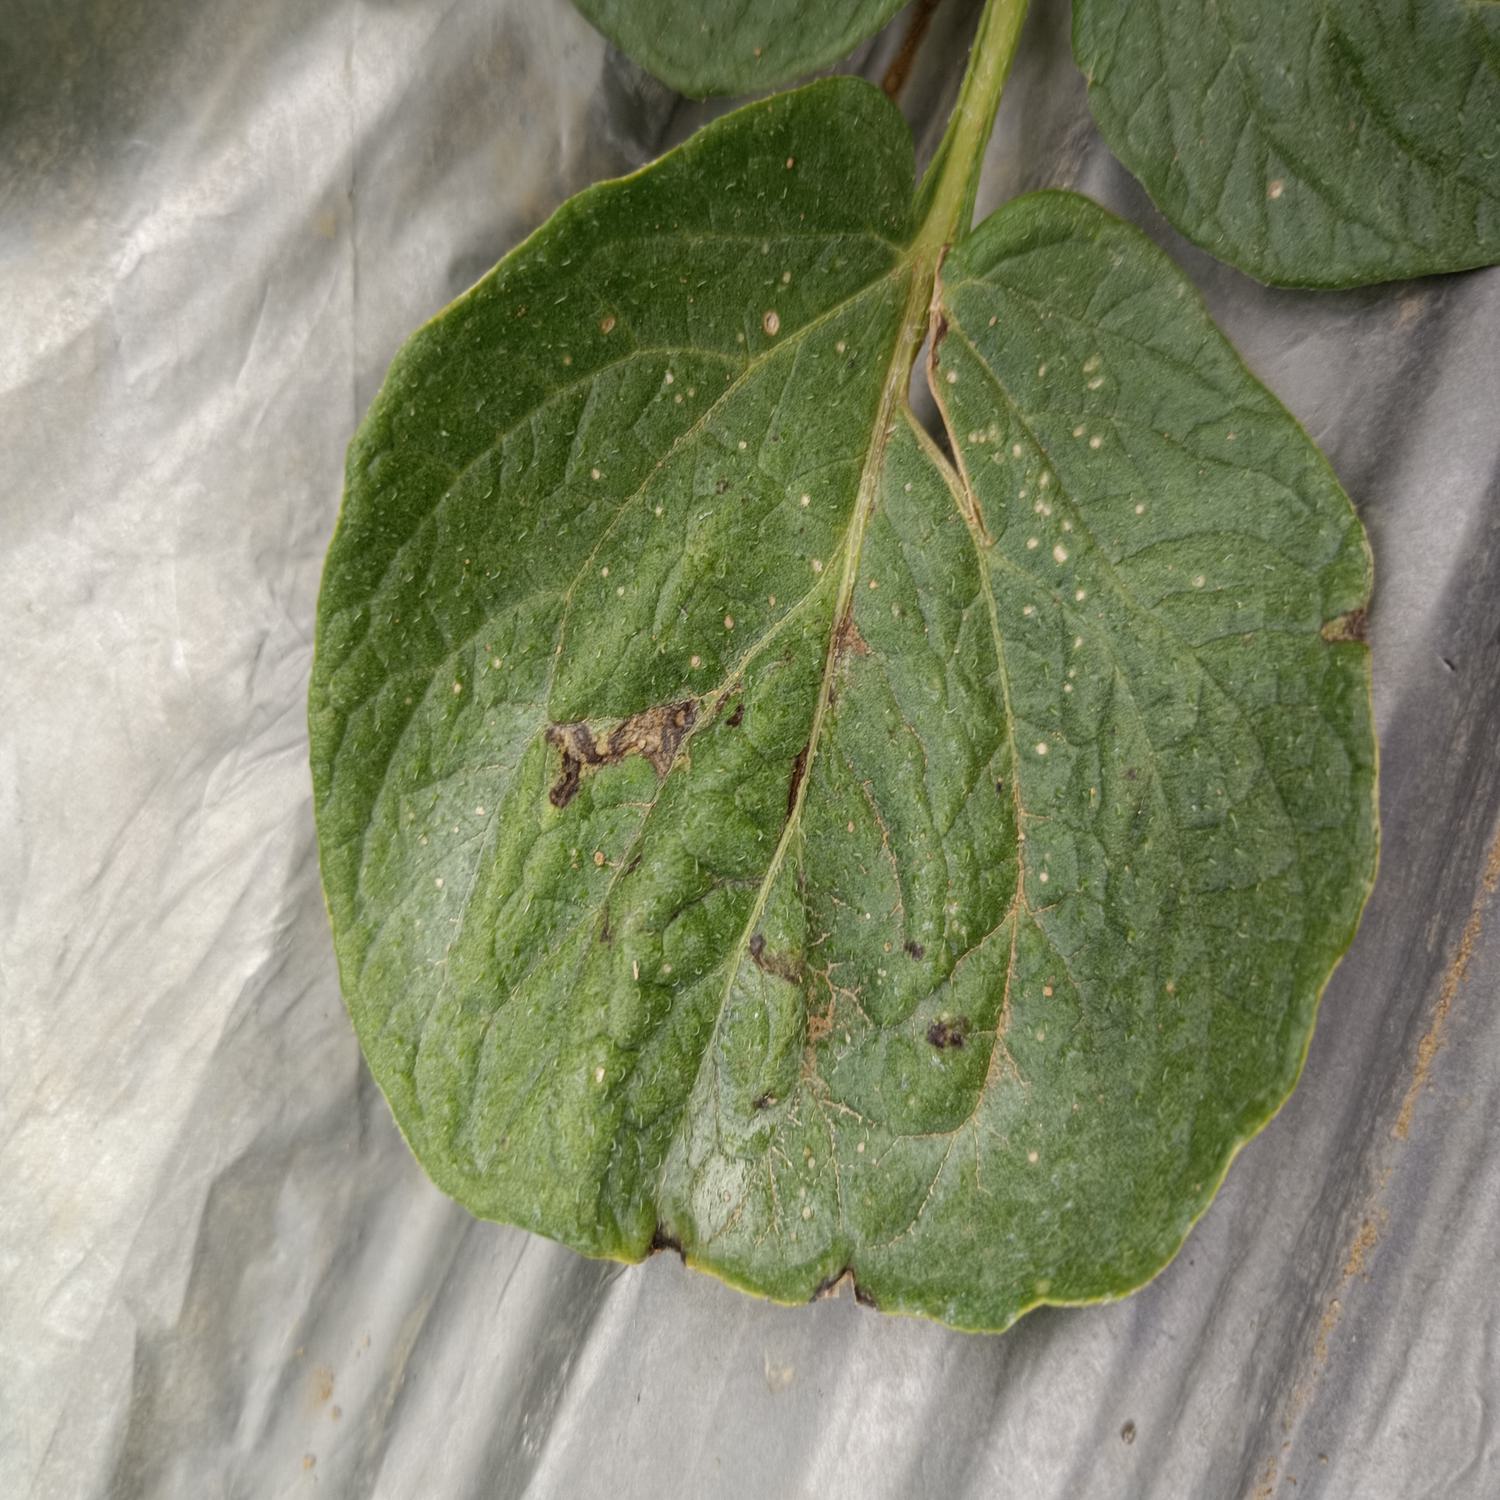
Label: Fungi